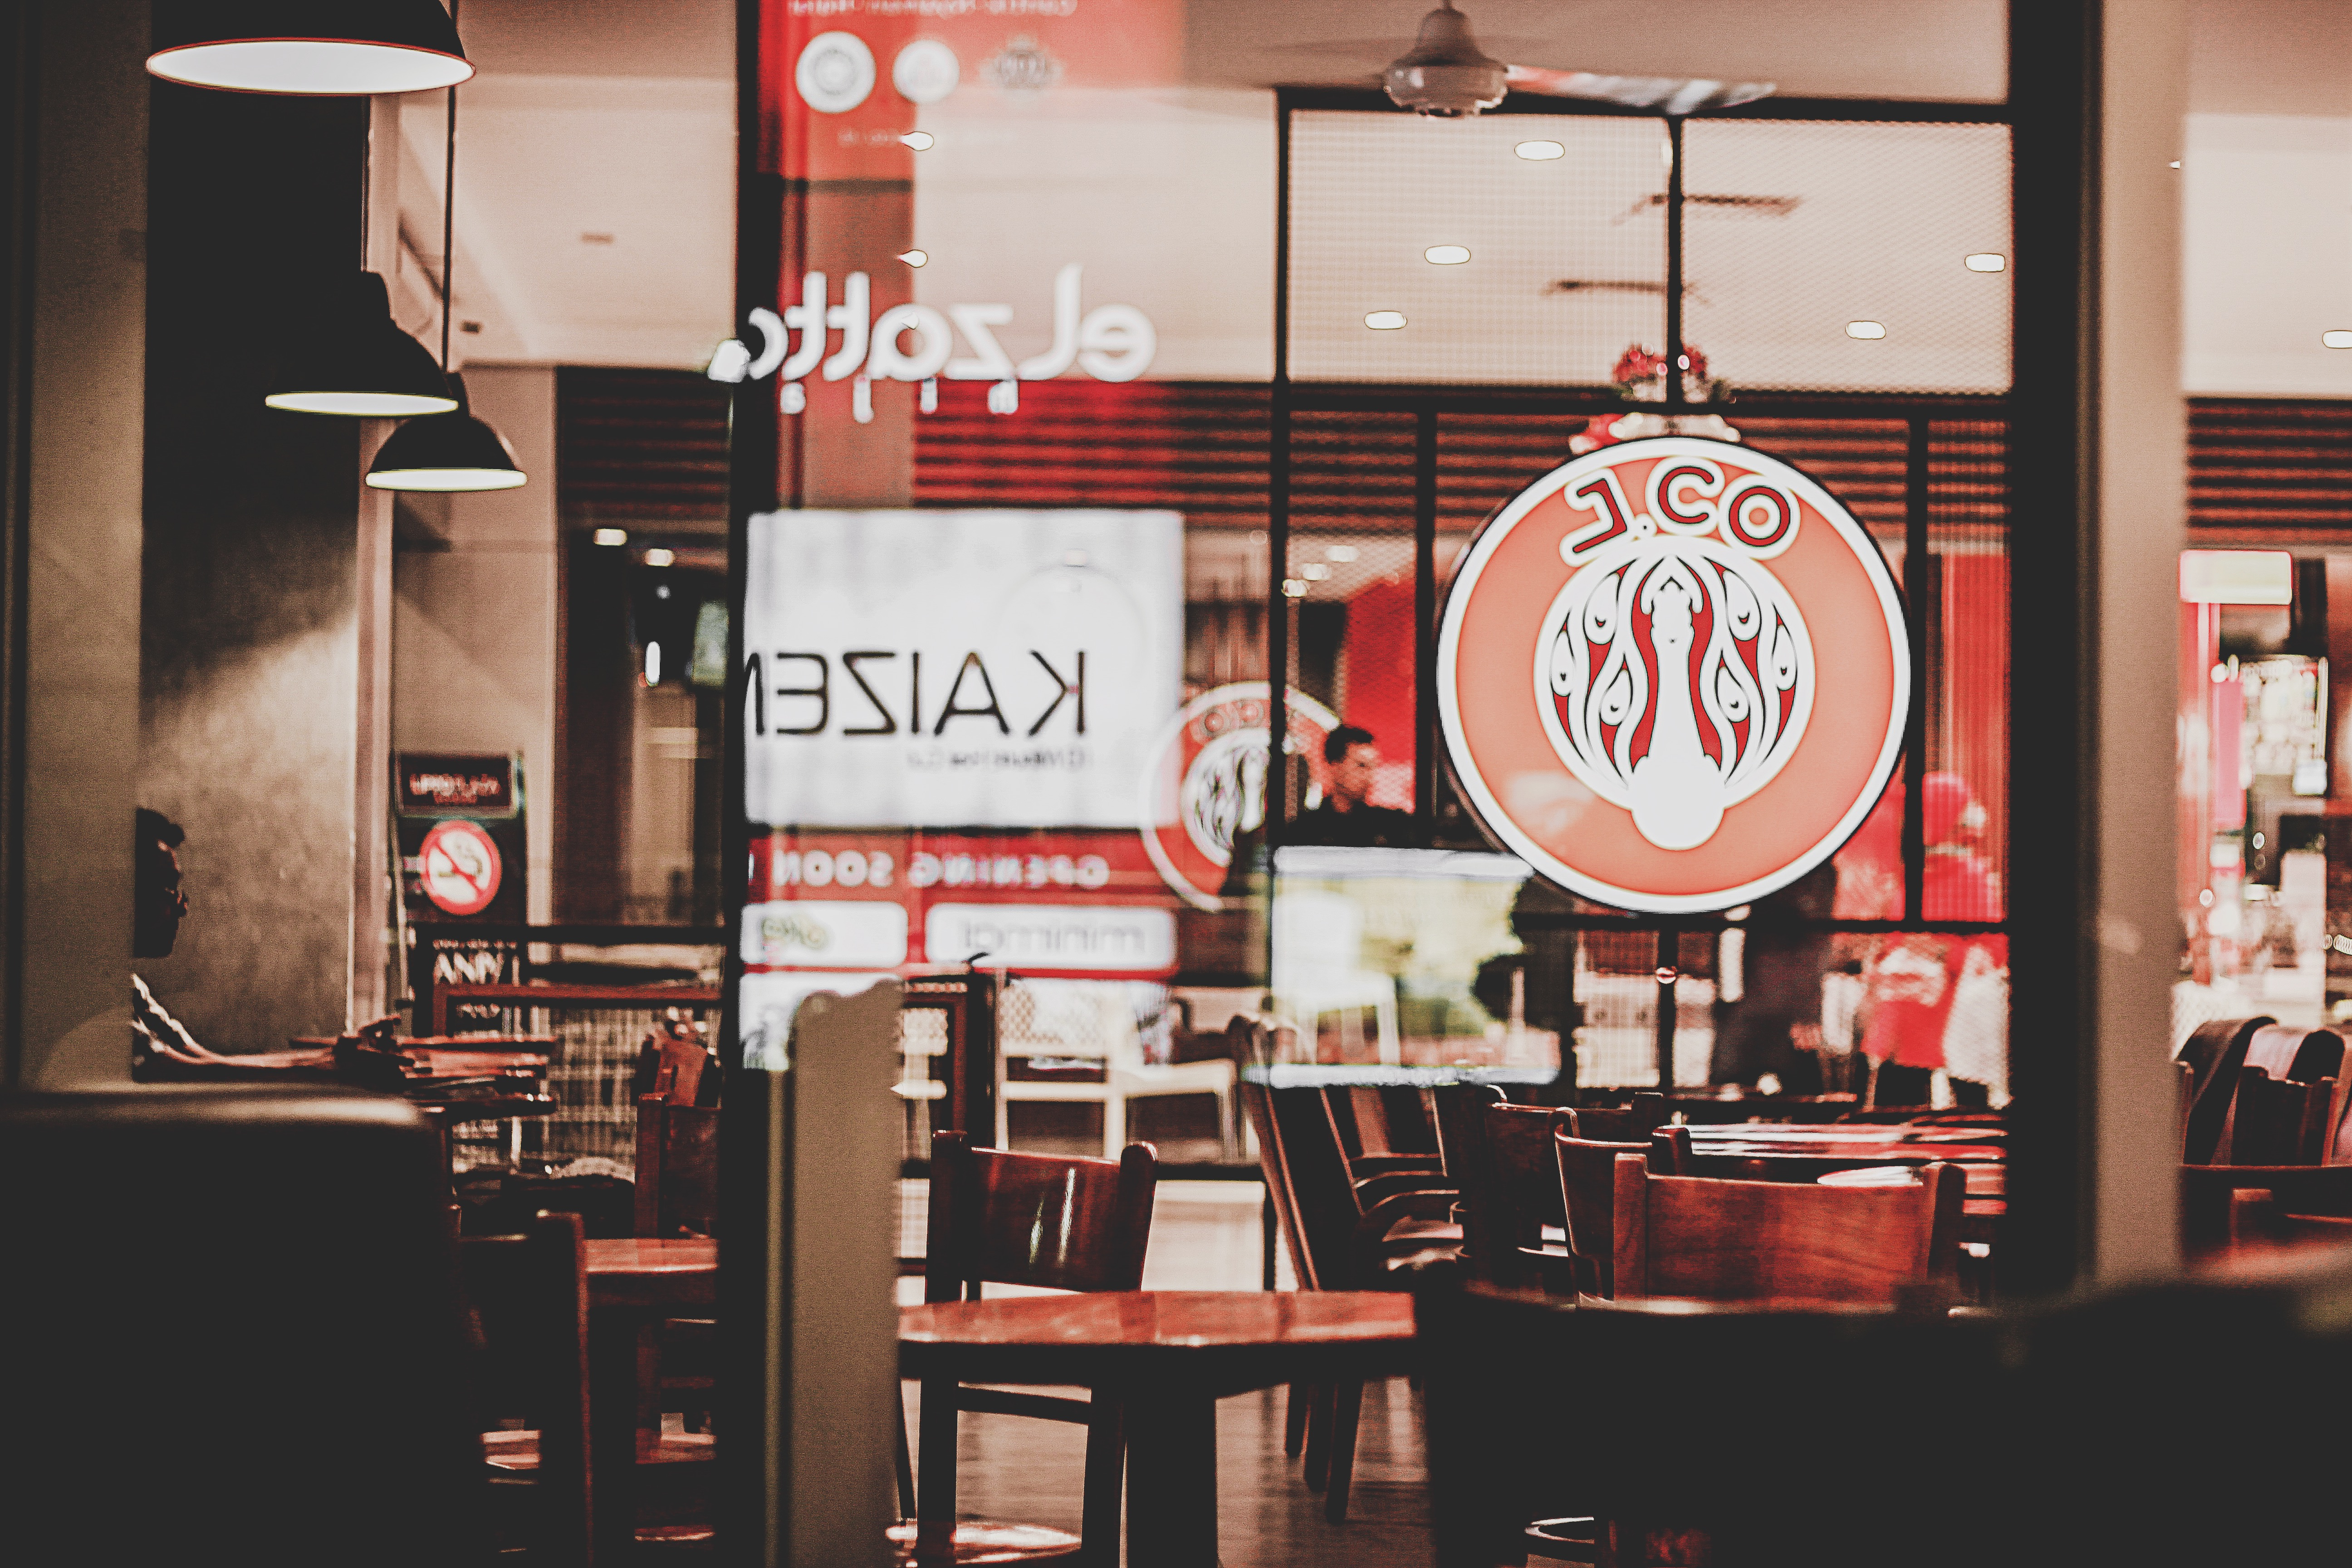
restaurant, bar, interior design, brand, design